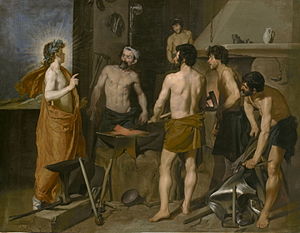
Pradomuseet / Galleri
Pradomuseet i Madrid er et af de største og mest betydelige kunstmuseer i verden. Museet blev oprindeligt grundlagt som museum for malerier og skulpturel kunst, men i dag indeholder museet også betydelige samlinger med over 5000 tegninger, 2000 tryk, 1000 mønter og medaljer samt yderligere 2000 kunstgenstande. Samlingen af skulpturer har flere end 700 genstande og yderligere fragmenter. Skulpturgalleriet indeholder bl.a. værker, der har tilhørt den svenske dronning Christina, og som blev ført til Madrid af Filip den 5.s hustru, Elisabeth Farnese. Det er dog de ca. 3000 malerier, der begrunder Pradomuseets placering som et af verdens mest betydelige museer. Ved siden af at huse verdens bedste malerisamling af spanske malere findes også malerier af hollandske, flamske, og italienske malere som f.eks. Botticelli, Caravaggio, Albrecht Dürer og Rembrandt.